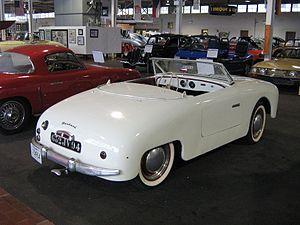
La Panhard Dyna Junior est un petit roadster produit à partir d'avril 1952 jusqu'en 1956 par le constructeur français Panhard.